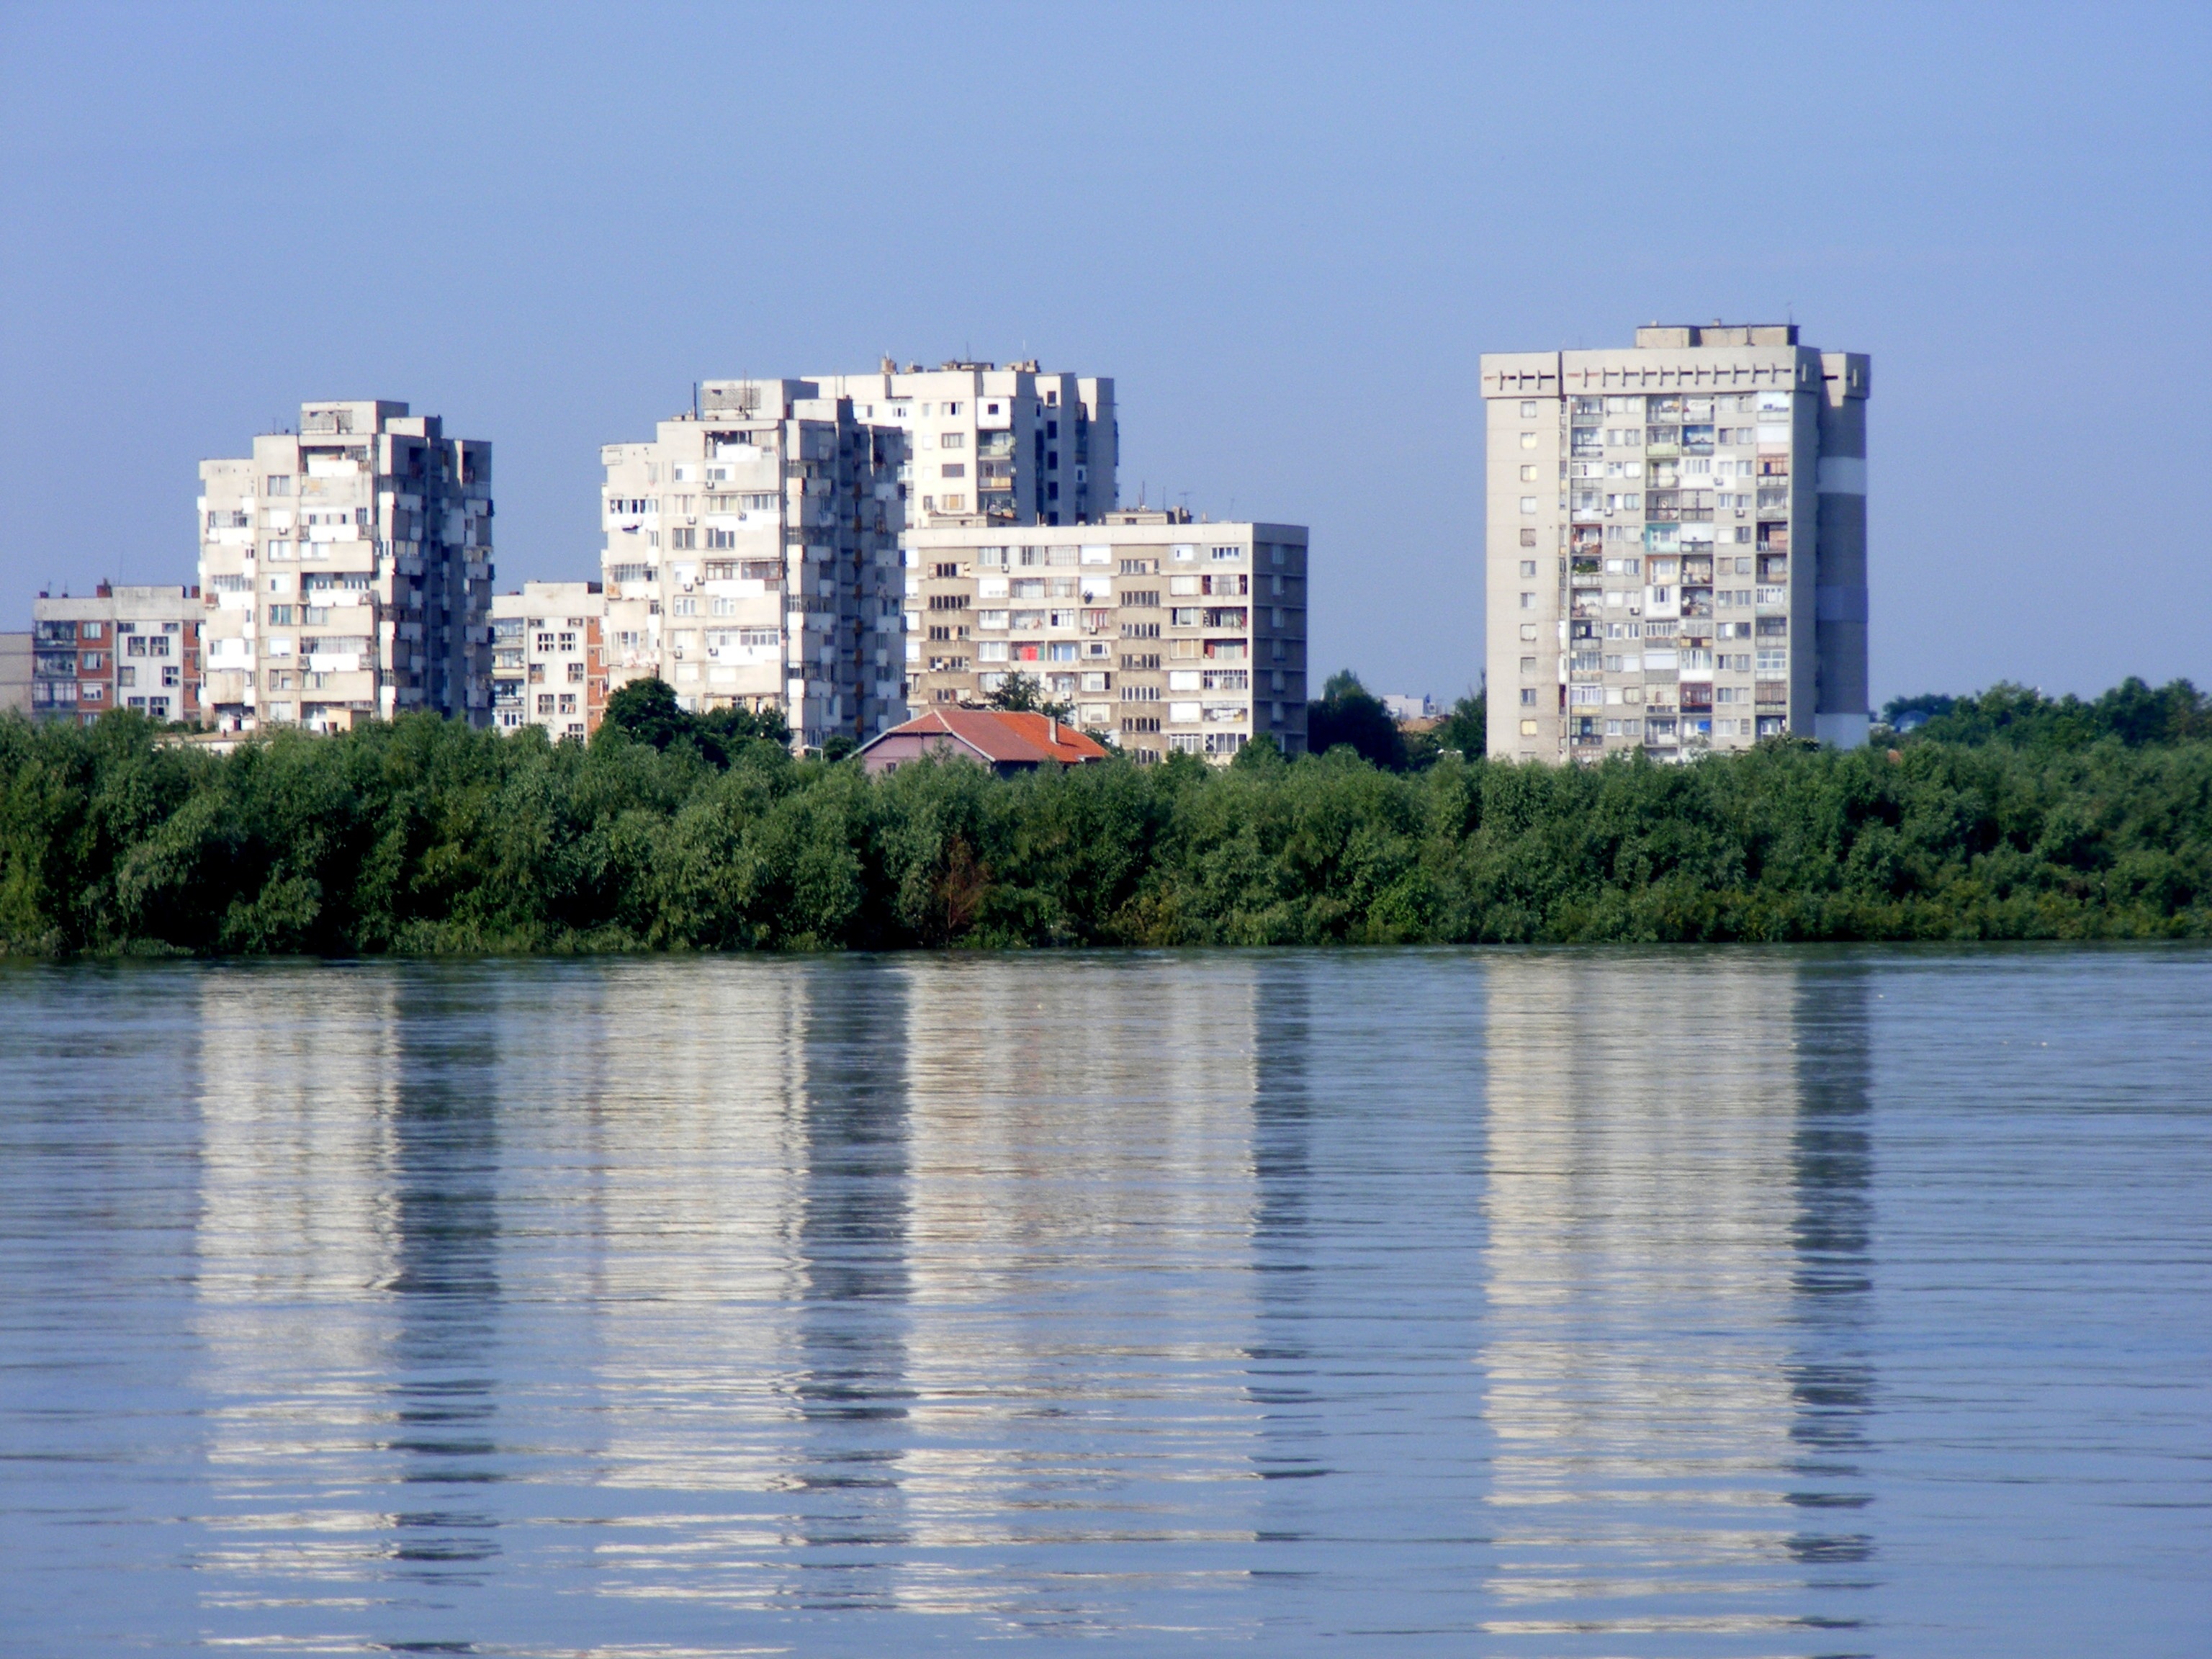
landscape, sea, coast, water, horizon, dock, skyline, lake, city, skyscraper, cityscape, reflection, tower, bay, tower block, shadows, buildings, residential area, human settlement